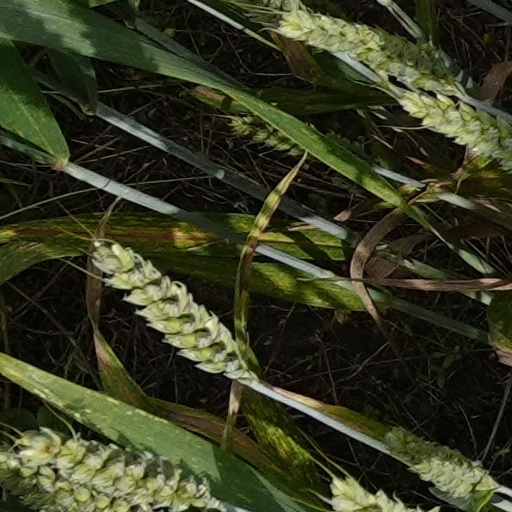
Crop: wheat